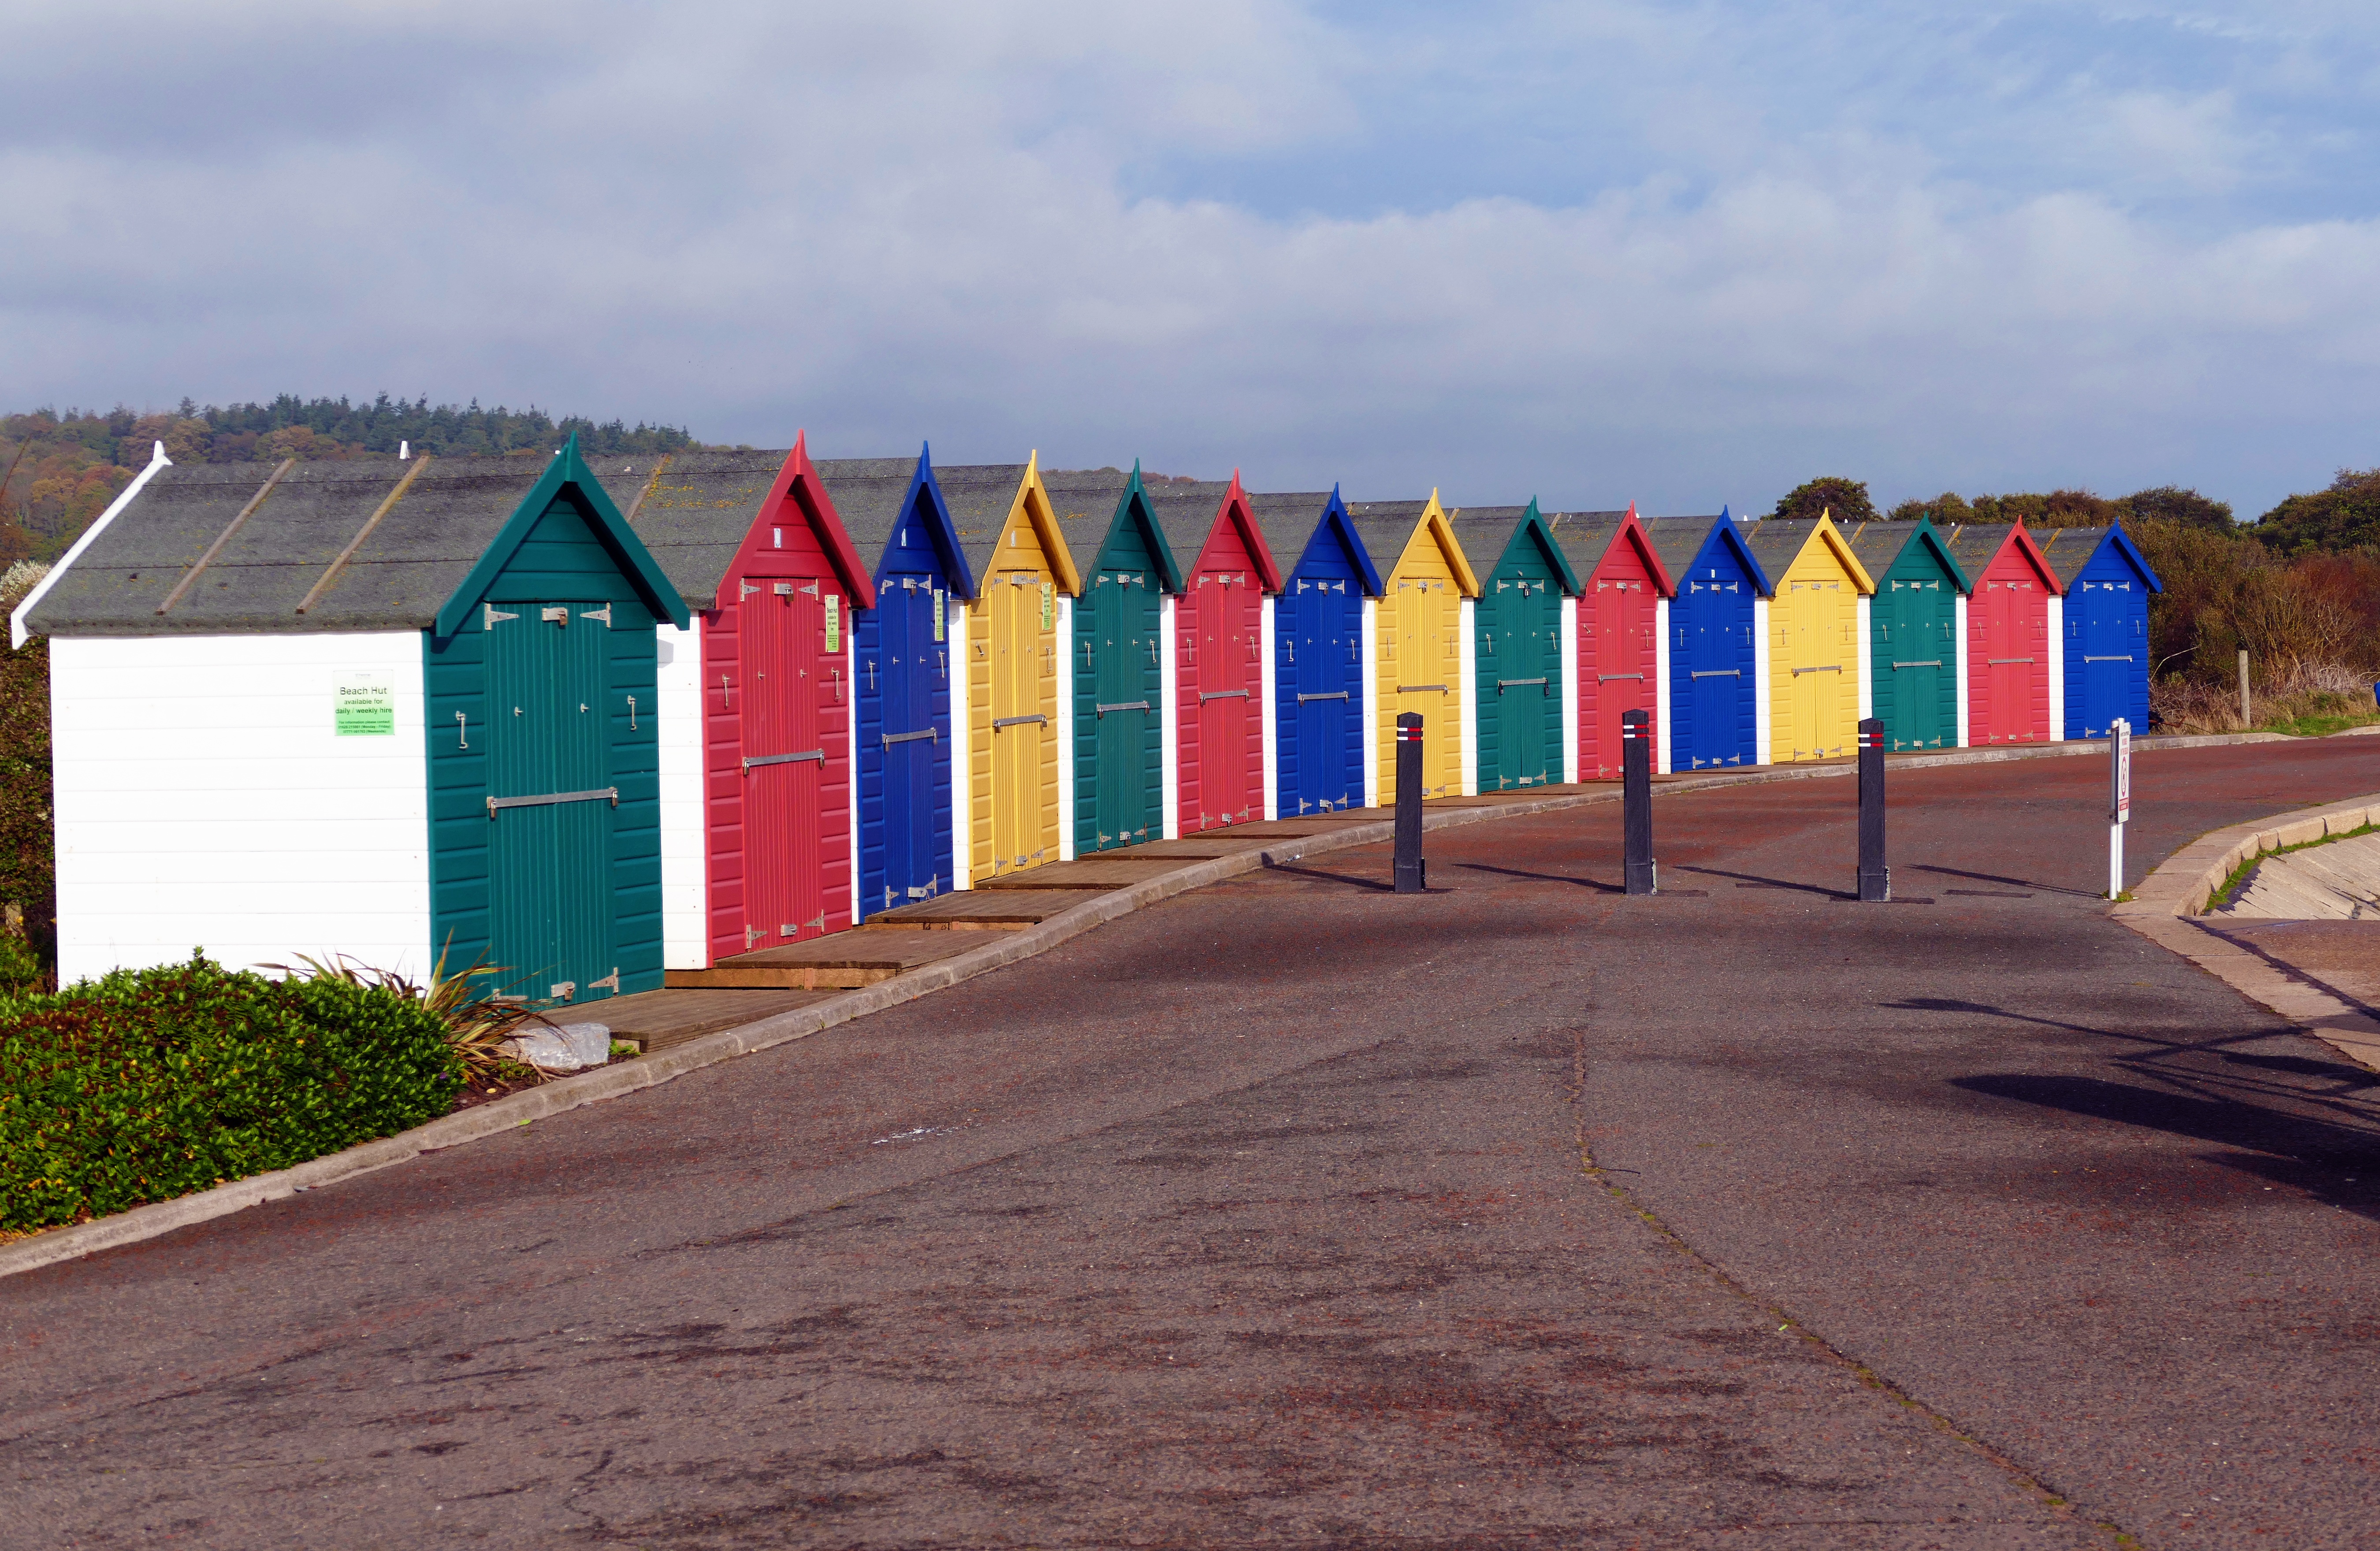
beach, landscape, sea, coast, water, sand, cloud, sky, shore, coastal, tide, walkway, summer, seaside, transport, rural, scenery, holiday, blue, uk, england, west, great, resort, warren, british, isles, eu, scene, european, english, britain, devon, estuary, gb, seafront, beach huts, dawlish warren, dawlish, exmouth, exe, devonshire